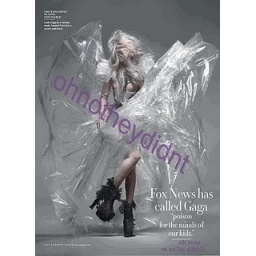
Custom made dress and shoes by armani prive